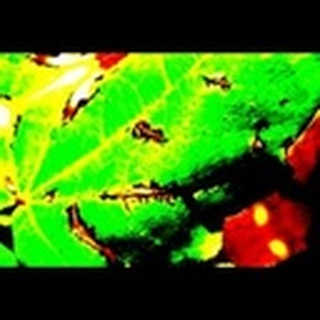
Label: cotton_bacterial_blight